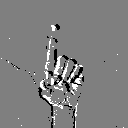
ASL letter: d